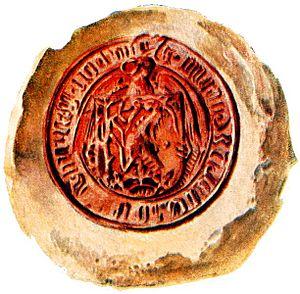
Michel Szilágyi de Horogszeg, mort à Constantinople en 1460 était un général hongrois, oncle du roi Matthias Iᵉʳ Corvin, et régent du royaume de Hongrie de 1458 à 1459.